Mathematical sculpture

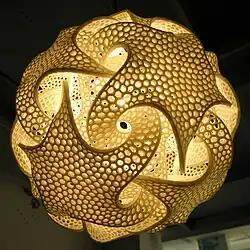
Mathematical sculpture by Bathsheba Grossman, 2007

A mathematical sculpture is a sculpture which uses mathematics as an essential conception. Helaman Ferguson, George W. Hart, Bathsheba Grossman, Peter Forakis and Jacobus Verhoeff are well-known mathematical sculptors.